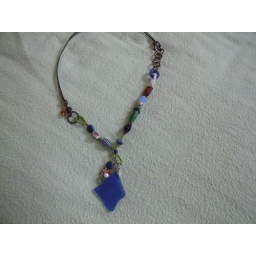
i added blue beach glass. mine now ;-) best viewed in large size